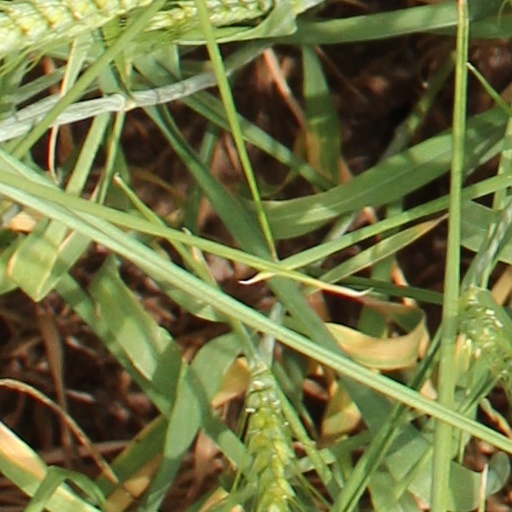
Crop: wheat